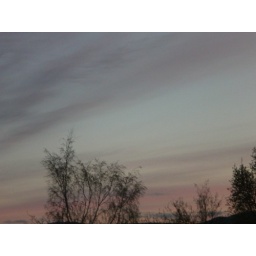
I love standing in front of my window and looking at sky, sometimes for one hour :)